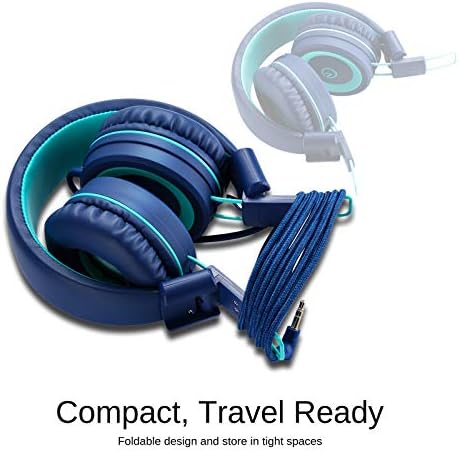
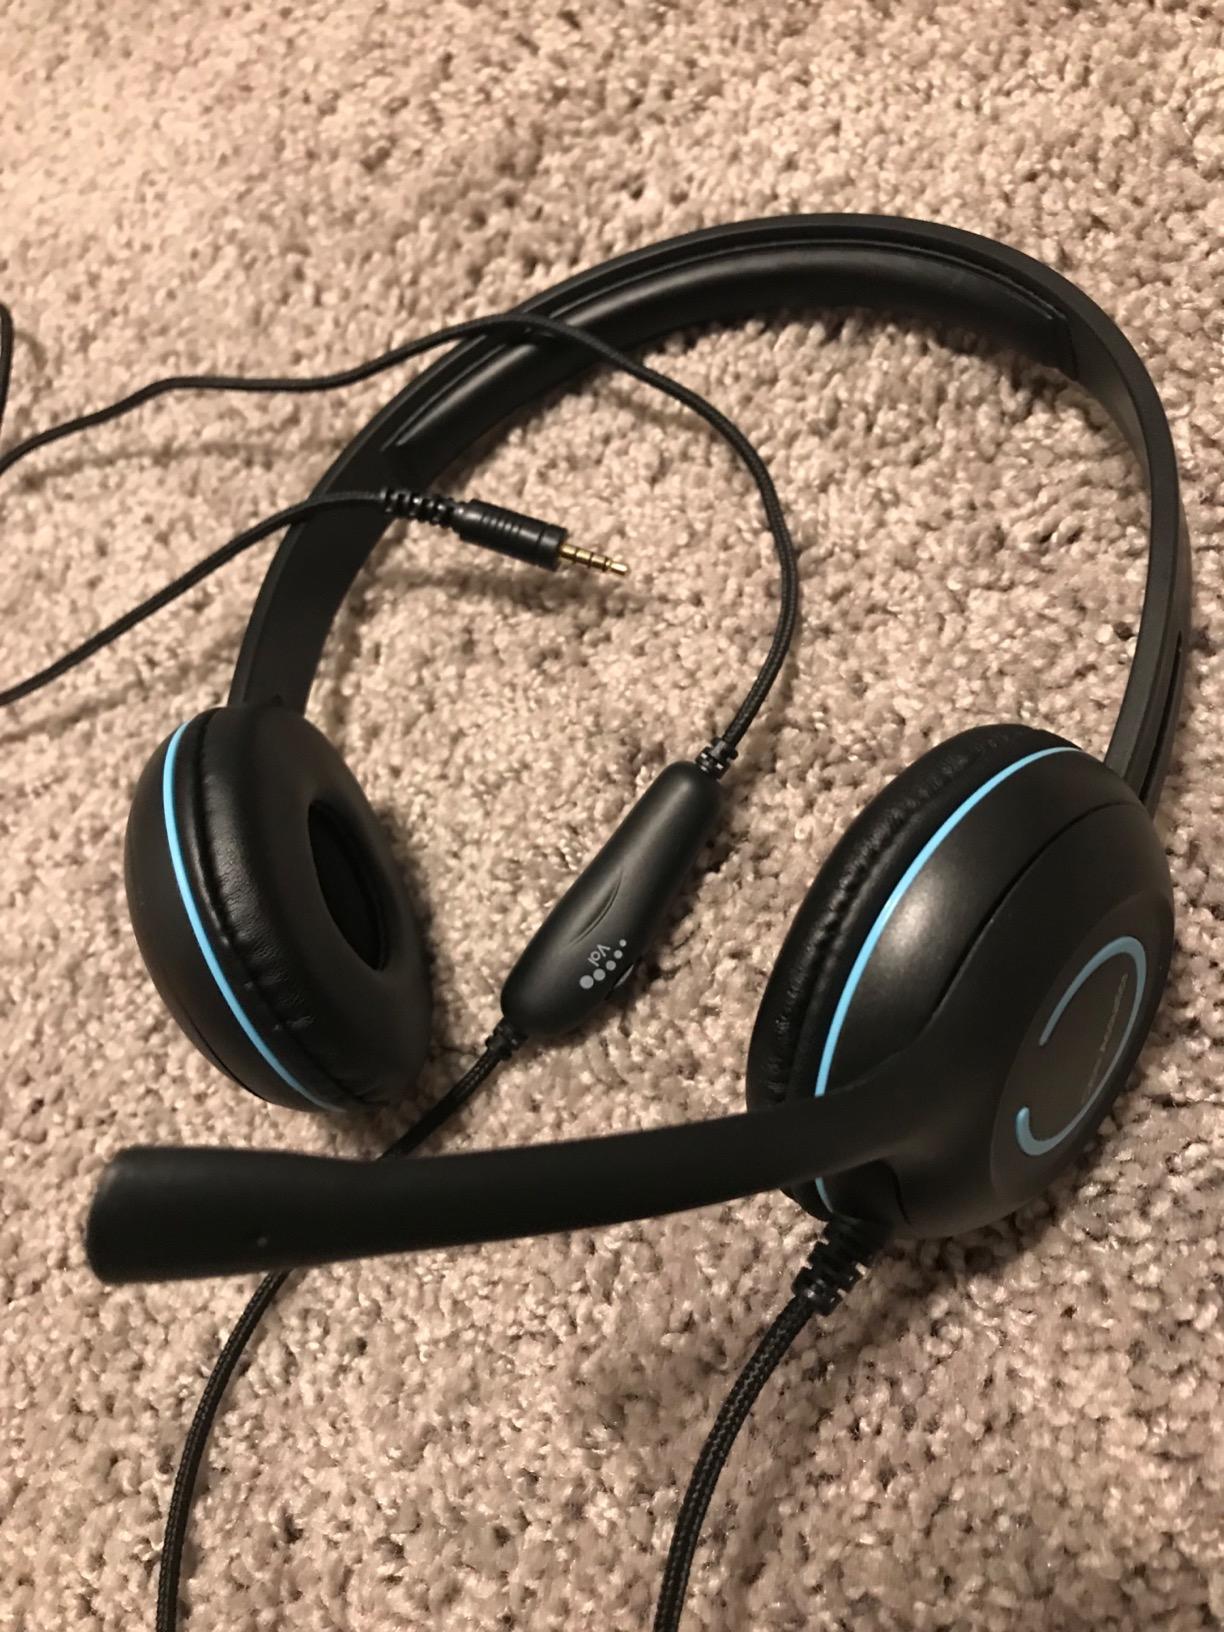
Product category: headphones
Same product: no